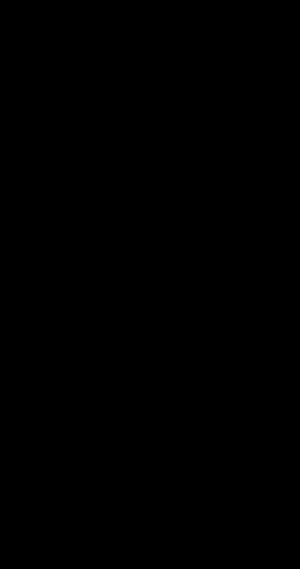
Restaurant
Et spiseikon
En restaurant er et spisested, der mod betaling serverer mad og drikke. Kunderne betaler før eller efter måltidet. Måltidet spises generelt på stedet, men mange restauranter tilbyder også take-out og levering. Restauranter varierer meget i udformning og udbud af madkulturer og betjeningsmodeller.